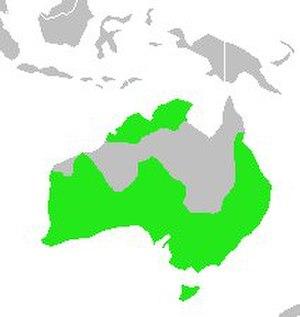
Le Cassican à collier est une espèce d'oiseaux australiens.